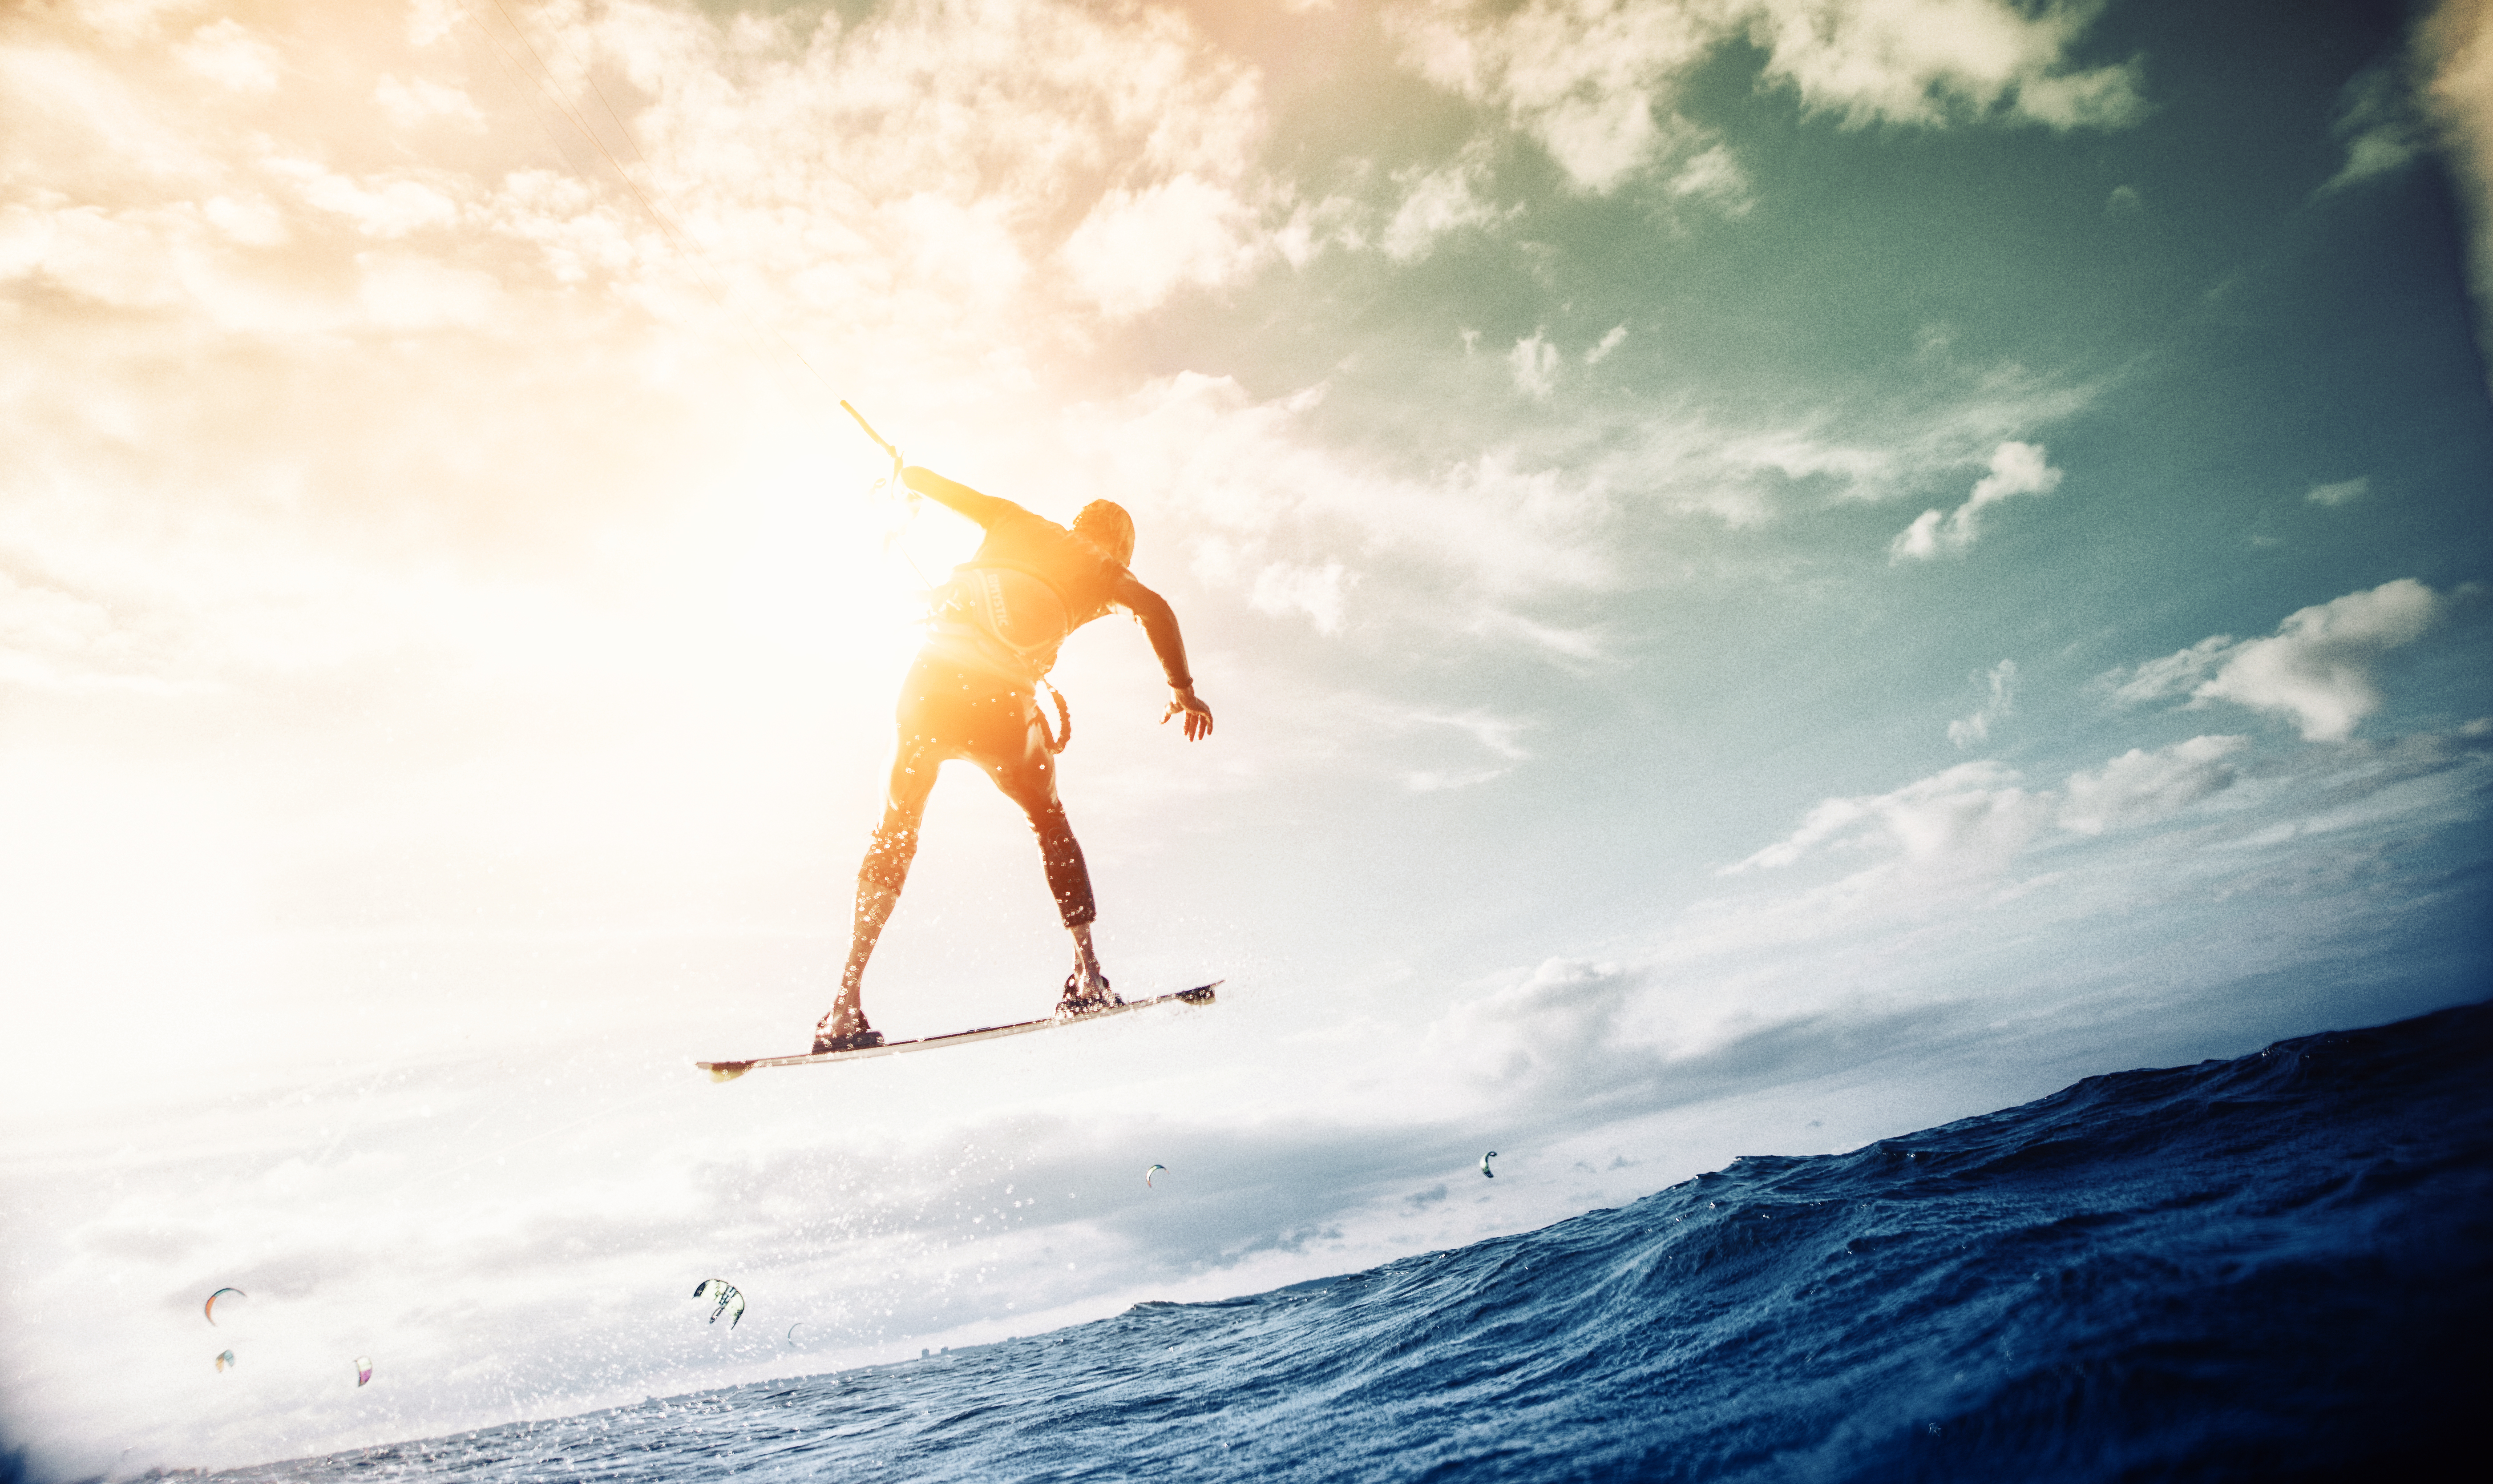
man, beach, sea, water, ocean, person, sky, sun, sunset, sport, wave, fly, travel, recreation, motion, splash, action, surfboard, extreme sport, leisure, wakeboarding, outdoors, waves, clouds, fun, sports, adult, wind wave, surfing equipment and supplies